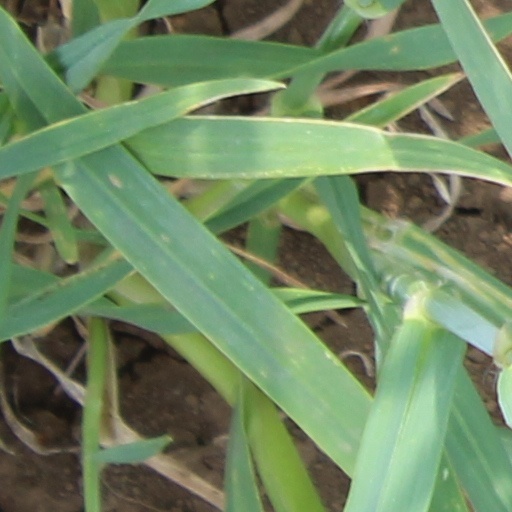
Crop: wheat